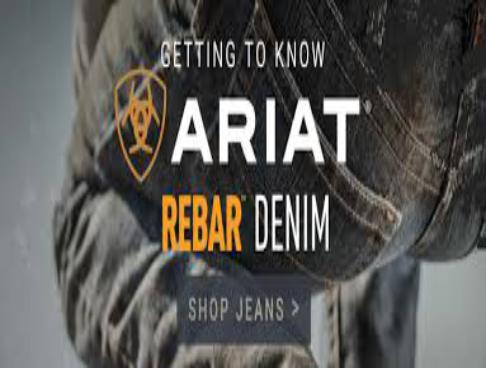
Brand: Ariat
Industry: Clothes